Ethem Sarısülük

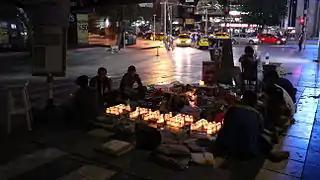
A memorial made in Kızılay at the point where Ethem Sarısülük was shot

On 1 June, Sarısülük was wounded with a bullet shot by police officer Ahmet Şahbaz during the Gezi Park protests. In a few days all of his organs stopped functioning and he died 13 days later. 7 days after his family filed a criminal complaint, the area in which he was shot was reconnoitered.